Fabian Jeker

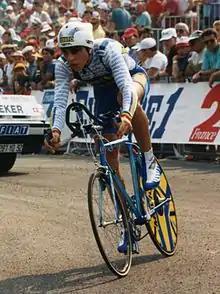
Jeker at the 1993 Tour de France

Fabian Jeker (born 28 November 1968 in Füllinsdorf, Switzerland) is a Swiss former road bicycle racer.